Mongstad

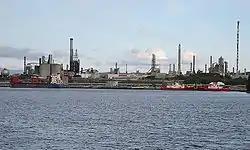
Mongstad

Mongstad is an industrial site in Vestland county, Norway. The site sits on the border of the municipalities of Alver and Austrheim, with most of the site in Alver. The site features an oil refinery for Equinor and other oil companies, including Shell. At Mongstad, Equinor has a crude oil terminal with a capacity of . The port at Mongstad is the largest in Norway, measured in tonnage. The refinery at Mongstad is modern, and has been extensively upgraded, with a capacity of 12 million tonnes of crude oil per year (230,000 barrels per day). The refinery is the largest in Norway, though medium-sized by European standards. It is owned by a company called Mongstad Refining, of which Equinor is the sole owner (since 2012).